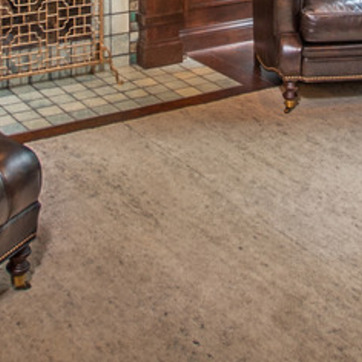
Material: carpet